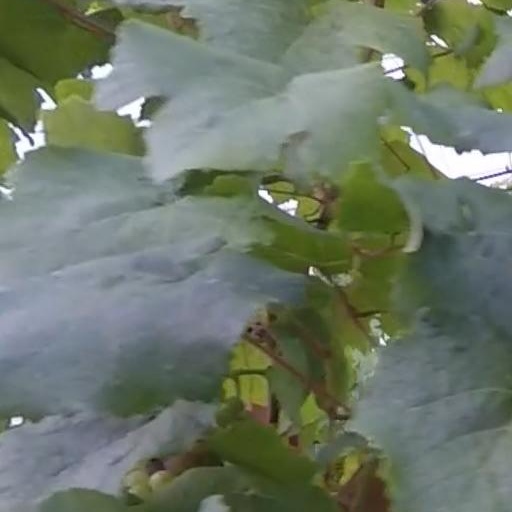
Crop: grape